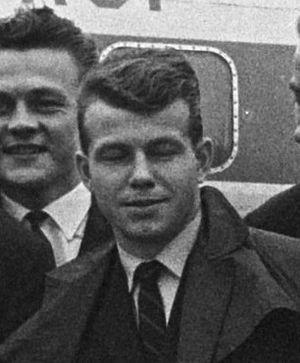
Carl Emil Christiansen est un ancien joueur international puis entraîneur de football danois, qui jouait au poste d'attaquant.